Alfred West

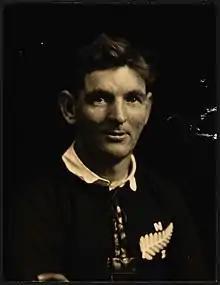

Alfred Hubert West (6 May 1893 – 7 January 1934) was a New Zealand international rugby union forward who played club rugby for Hawera and was capped twice for New Zealand.